Question: Please indicate a possible affordance area of the motorcycle that can be used for sitting on
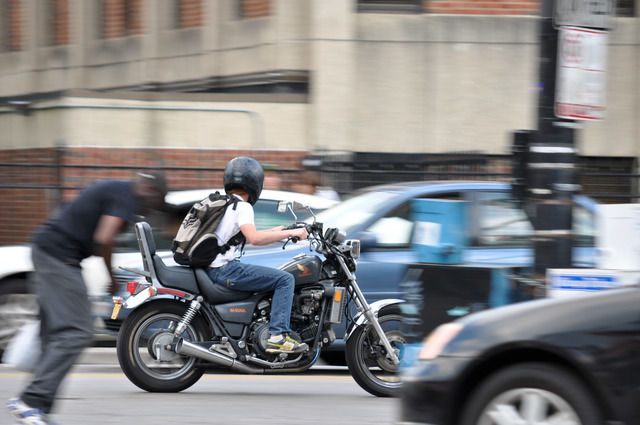
Answer: [168.5, 252, 288.5, 292]